The Man Who Stole the Sun

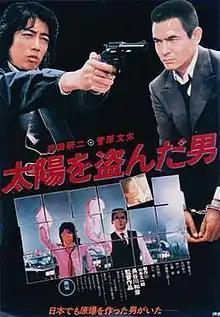

is a 1979 Japanese thriller film, directed by Hasegawa Kazuhiko.